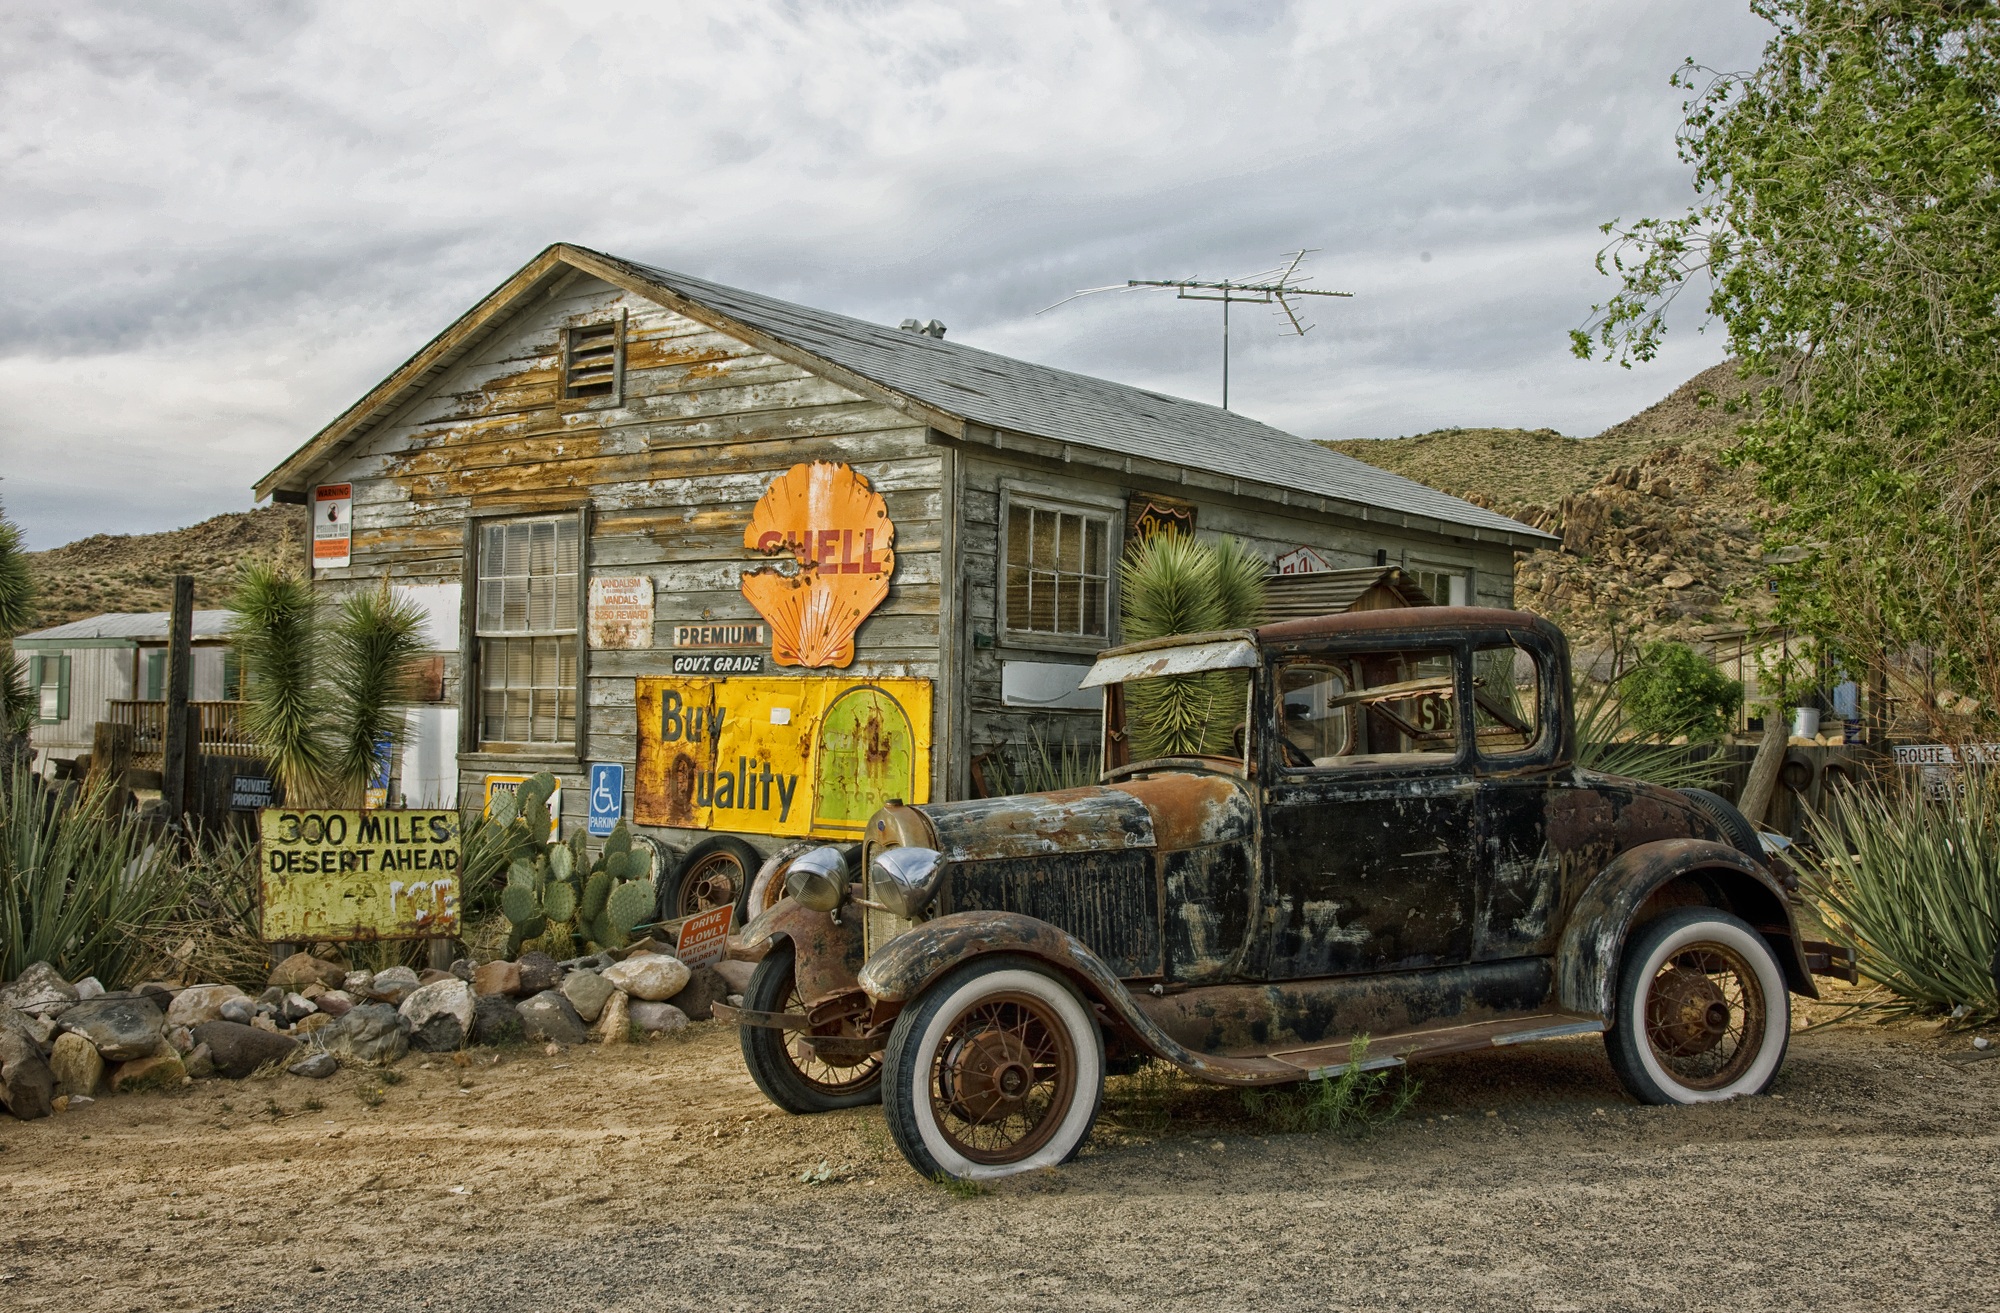
nature, sky, car, vintage, antique, automobile, shop, store, vehicle, auto, vintage car, arizona, outside, hdr, clouds, classic, land vehicle, automobile make, oldster